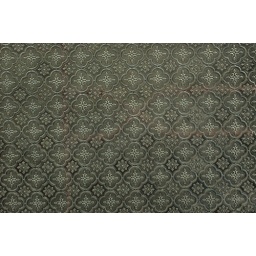
Memory of my childhood by this window pattern, no wis hard to find this kind of glass window in HK